Pittsburgh Panthers men's basketball

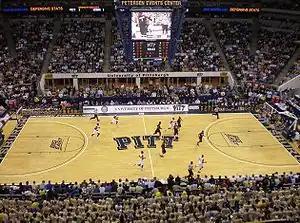
The early minutes of a game against number one ranked UConn in 2009 at the Petersen Events Center. A portion of the Oakland Zoo can be seen at the bottom. Pitt won the nationally televised game 70–60.

The success of the 2008–09 season continued over to the 2009–10 season, somewhat unexpectedly. Having lost the talents of Sam Young, DeJuan Blair and Levance Fields, the Panthers were picked in a pre-season Big East poll to finish ninth in the conference. Instead, Pitt earned a 13–5 Big East record, good enough for a second seed in the Big East tournament, received a third seed in the NCAA tournament, and finished 25–9 overall record. In 2010–11, Pitt won the regular season Big East title and, for a second time in the program's history, earned a #1 seed in the NCAA tournament.